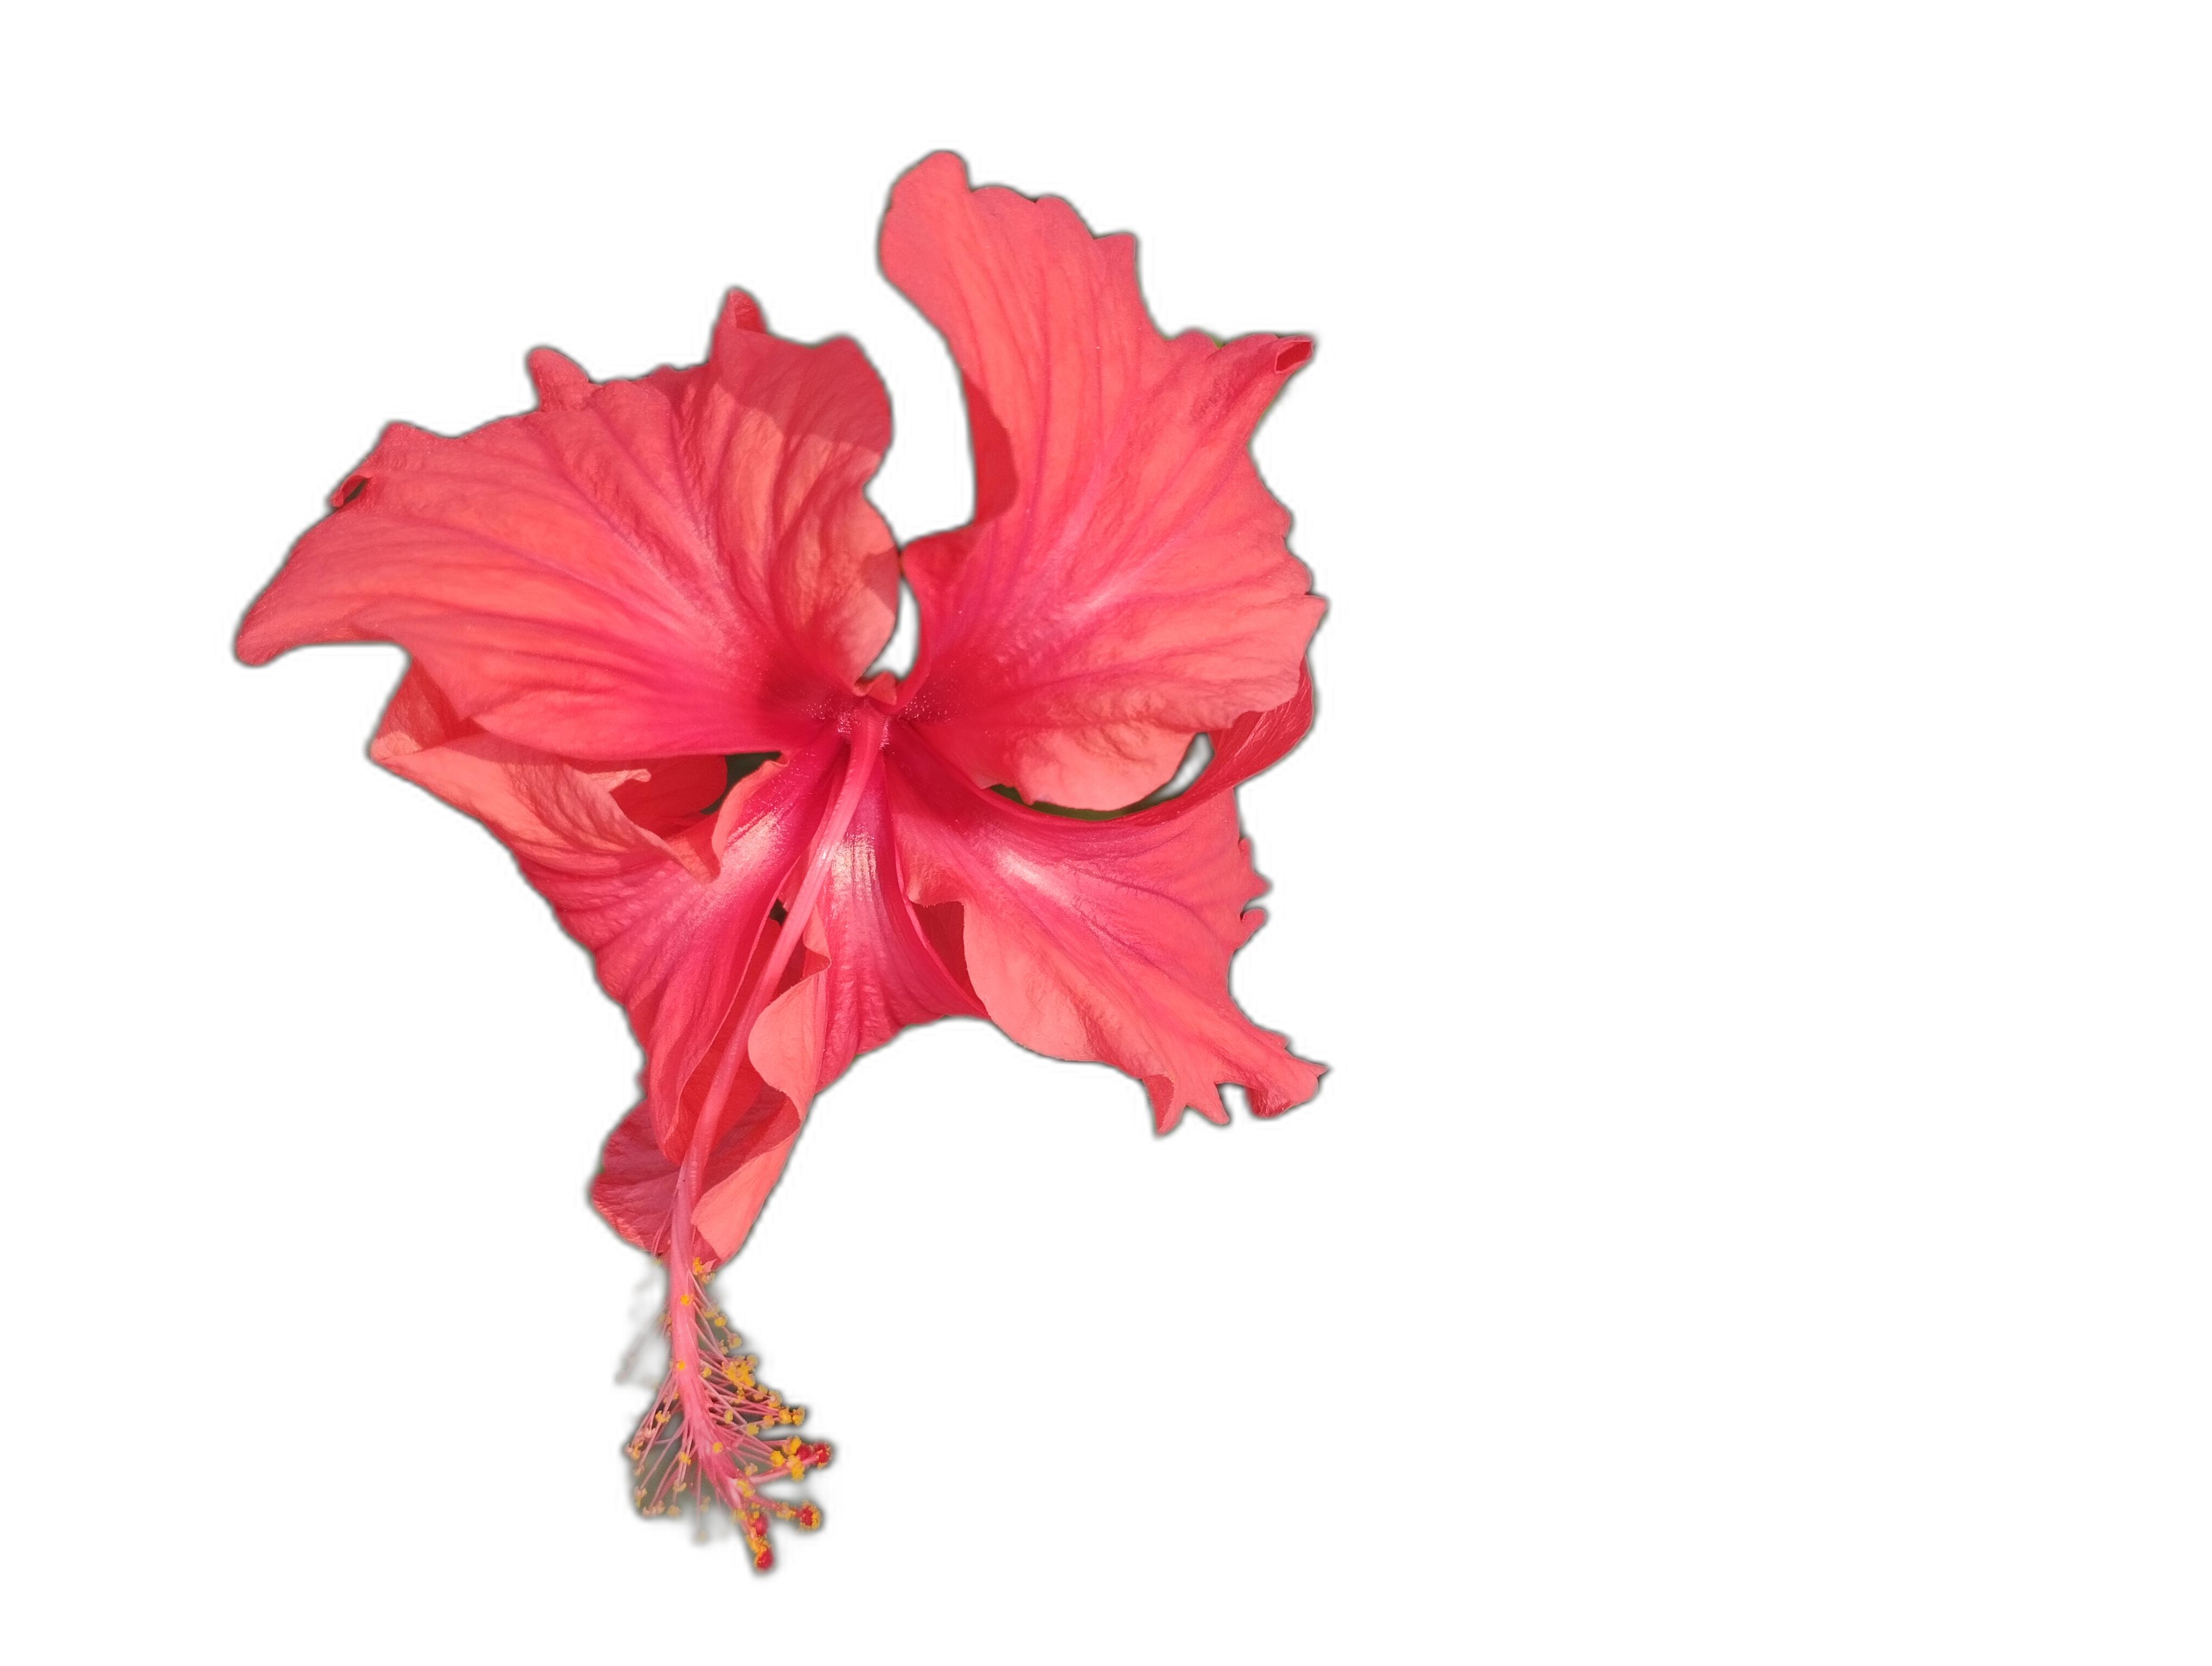
Label: Hibiscus